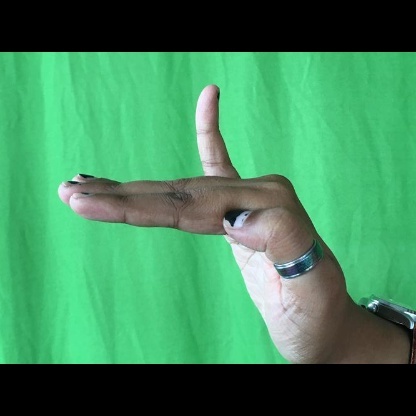
Mudra: Hamsapaksha